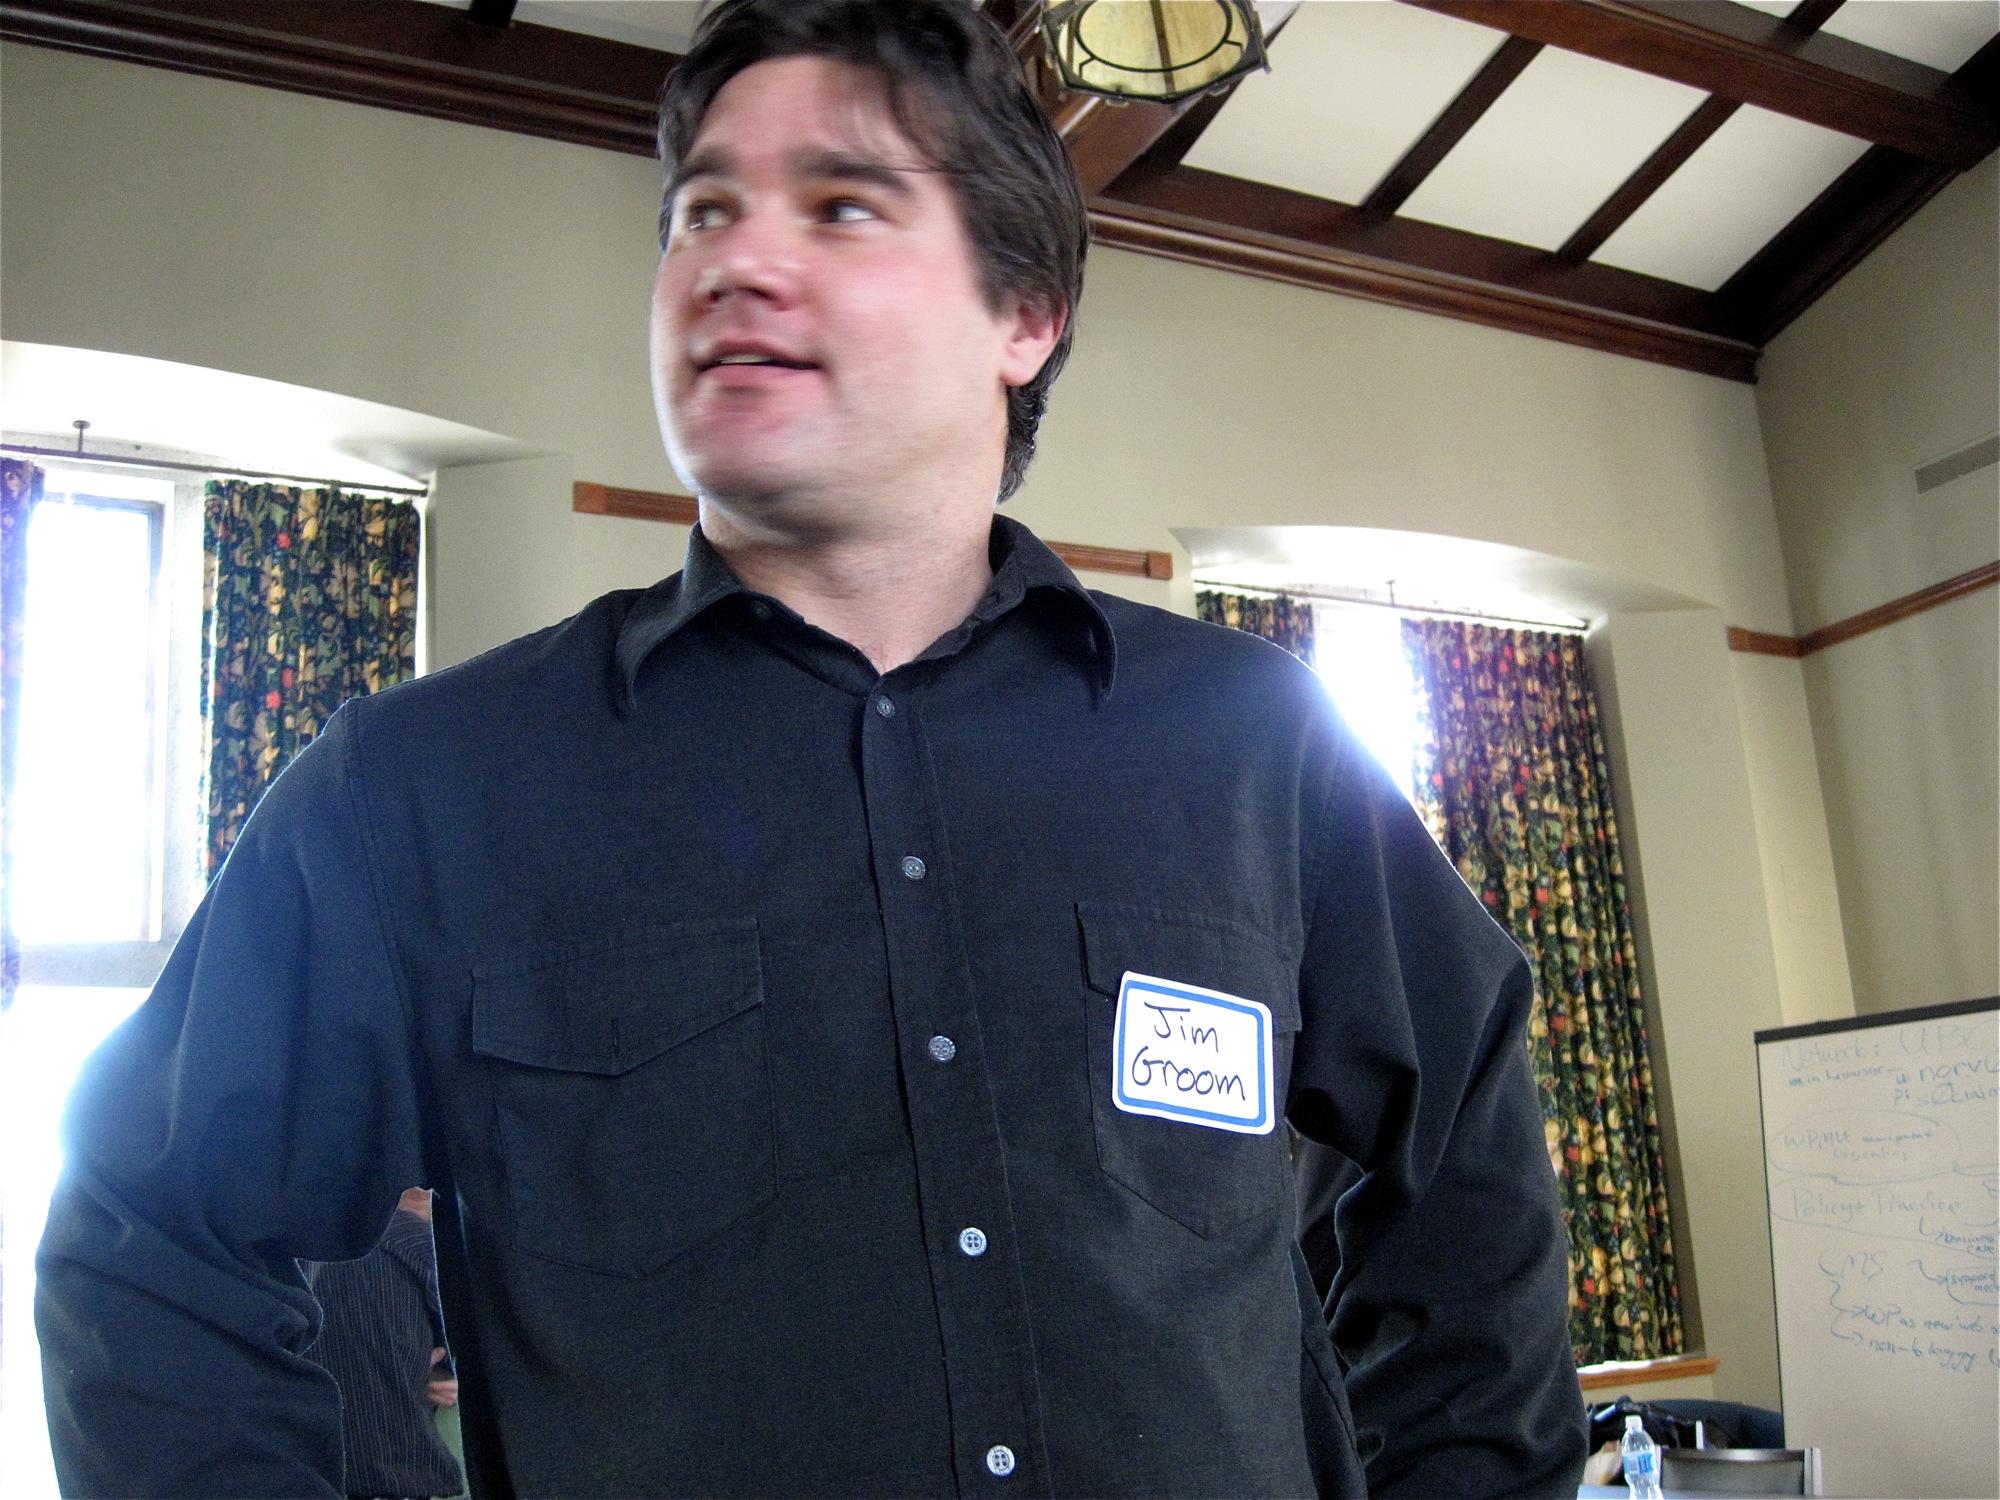
person, vancouver, professional, profession, clothing, wordcamped, police officer, military officer, military person